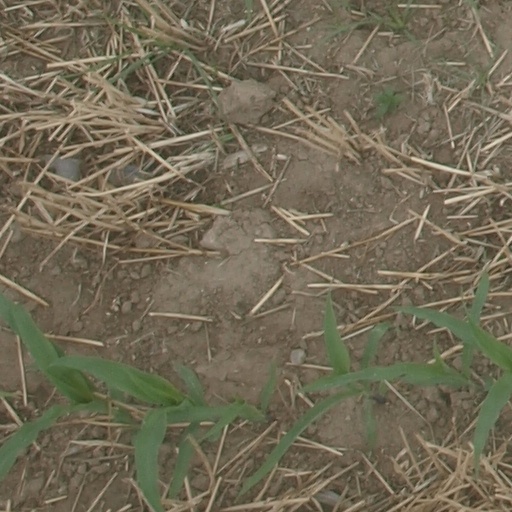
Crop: maize; corn